Elimination Chamber (2015)

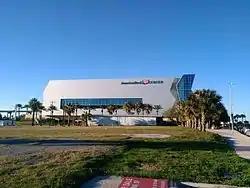
The event was held at the American Bank Center in Corpus Christi, Texas.

Elimination Chamber is a professional wrestling event first produced by WWE in 2010. It was previously held annually in February. The concept of the event is that one or two main event matches are contested inside the Elimination Chamber, either with championships or future opportunities at championships at stake. The 2015 event was originally scheduled to be a house show, a wrestling show that is not televised, but it was announced during the May 11, 2015, episode of "Raw" that Elimination Chamber would return on May 31 and be held at the American Bank Center in Corpus Christi, Texas. The event was initially replaced in February by Fastlane because many arenas were not able to physically support the Elimination Chamber structure, thus making it easier to book the February pay-per-view event without the structure. WWE's other originally scheduled live event for May 31 in Greenville, South Carolina was canceled in order to bring the entire WWE roster to Corpus Christi, Texas, replaced by an upcoming episode of "Raw" in Greenville for November 16. The day after the 2014 event, WWE launched their online streaming service, the WWE Network, and it was announced that the 2015 Elimination Chamber would livestream exclusively on the Network in the United States. However, it was made available on traditional pay-per-view (PPV) in other countries, including Bahrain, Egypt, and Germany.